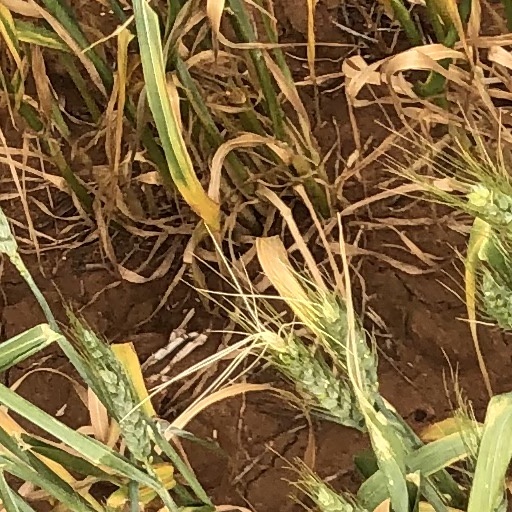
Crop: wheat